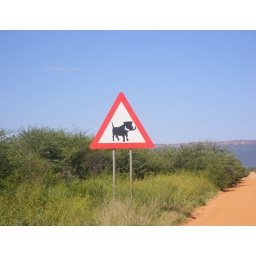
Standard road sign in Namibia